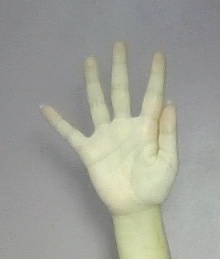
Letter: sheen